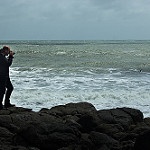
Label: sea